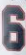
Number: 6